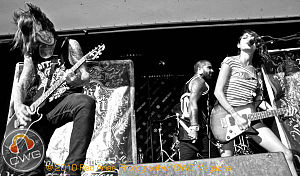
Eyes Set To Kill
Eyes Set to Kill i 2010
Eyes Set to Kill er et amerikansk post-hardcore-band from Phoenix, Arizona. Søstrene Alexia Rodríguez og Anissa Rodríguez, startede bandet i 2003 sammen med den tidligere sangerinde Lindsey Vogt. Lindsey Vogt forlod bandet i midten af 2007, og dannede efterfølgende et soloprojekt kendt som The Taro Sound, og efterfølgende bandet The Attraction. Efter Lindseys afsked indtog Alexia rollen som forsanger for bandet, såvel som gutiarist.